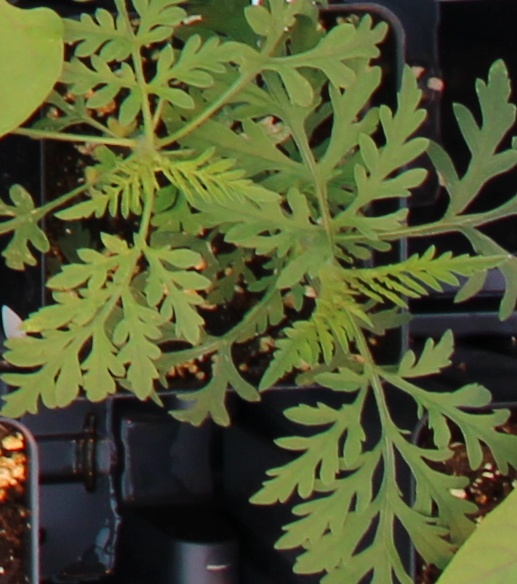
Label: Ragweed